Clifton Heights Historic District

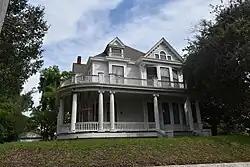

The Clifton Heights Historic District is a historic district in Natchez, Mississippi, USA. It was listed on the National Register of Historic Places in 1982. It then included 41 contributing buildings.